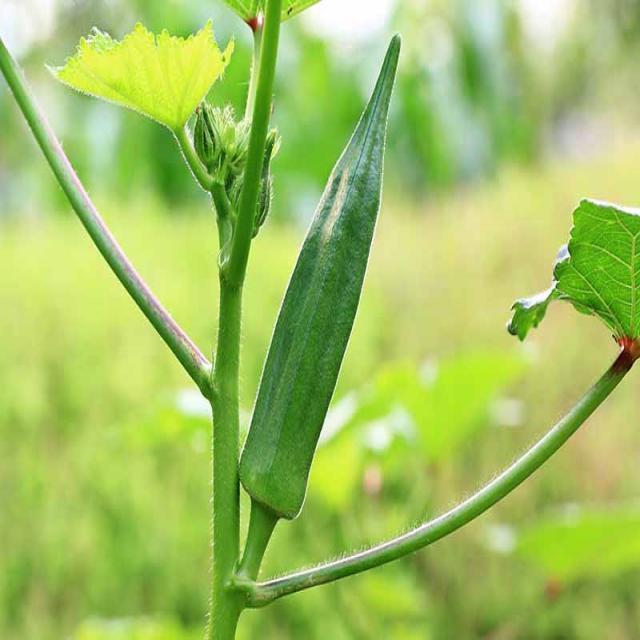
Label: Mature